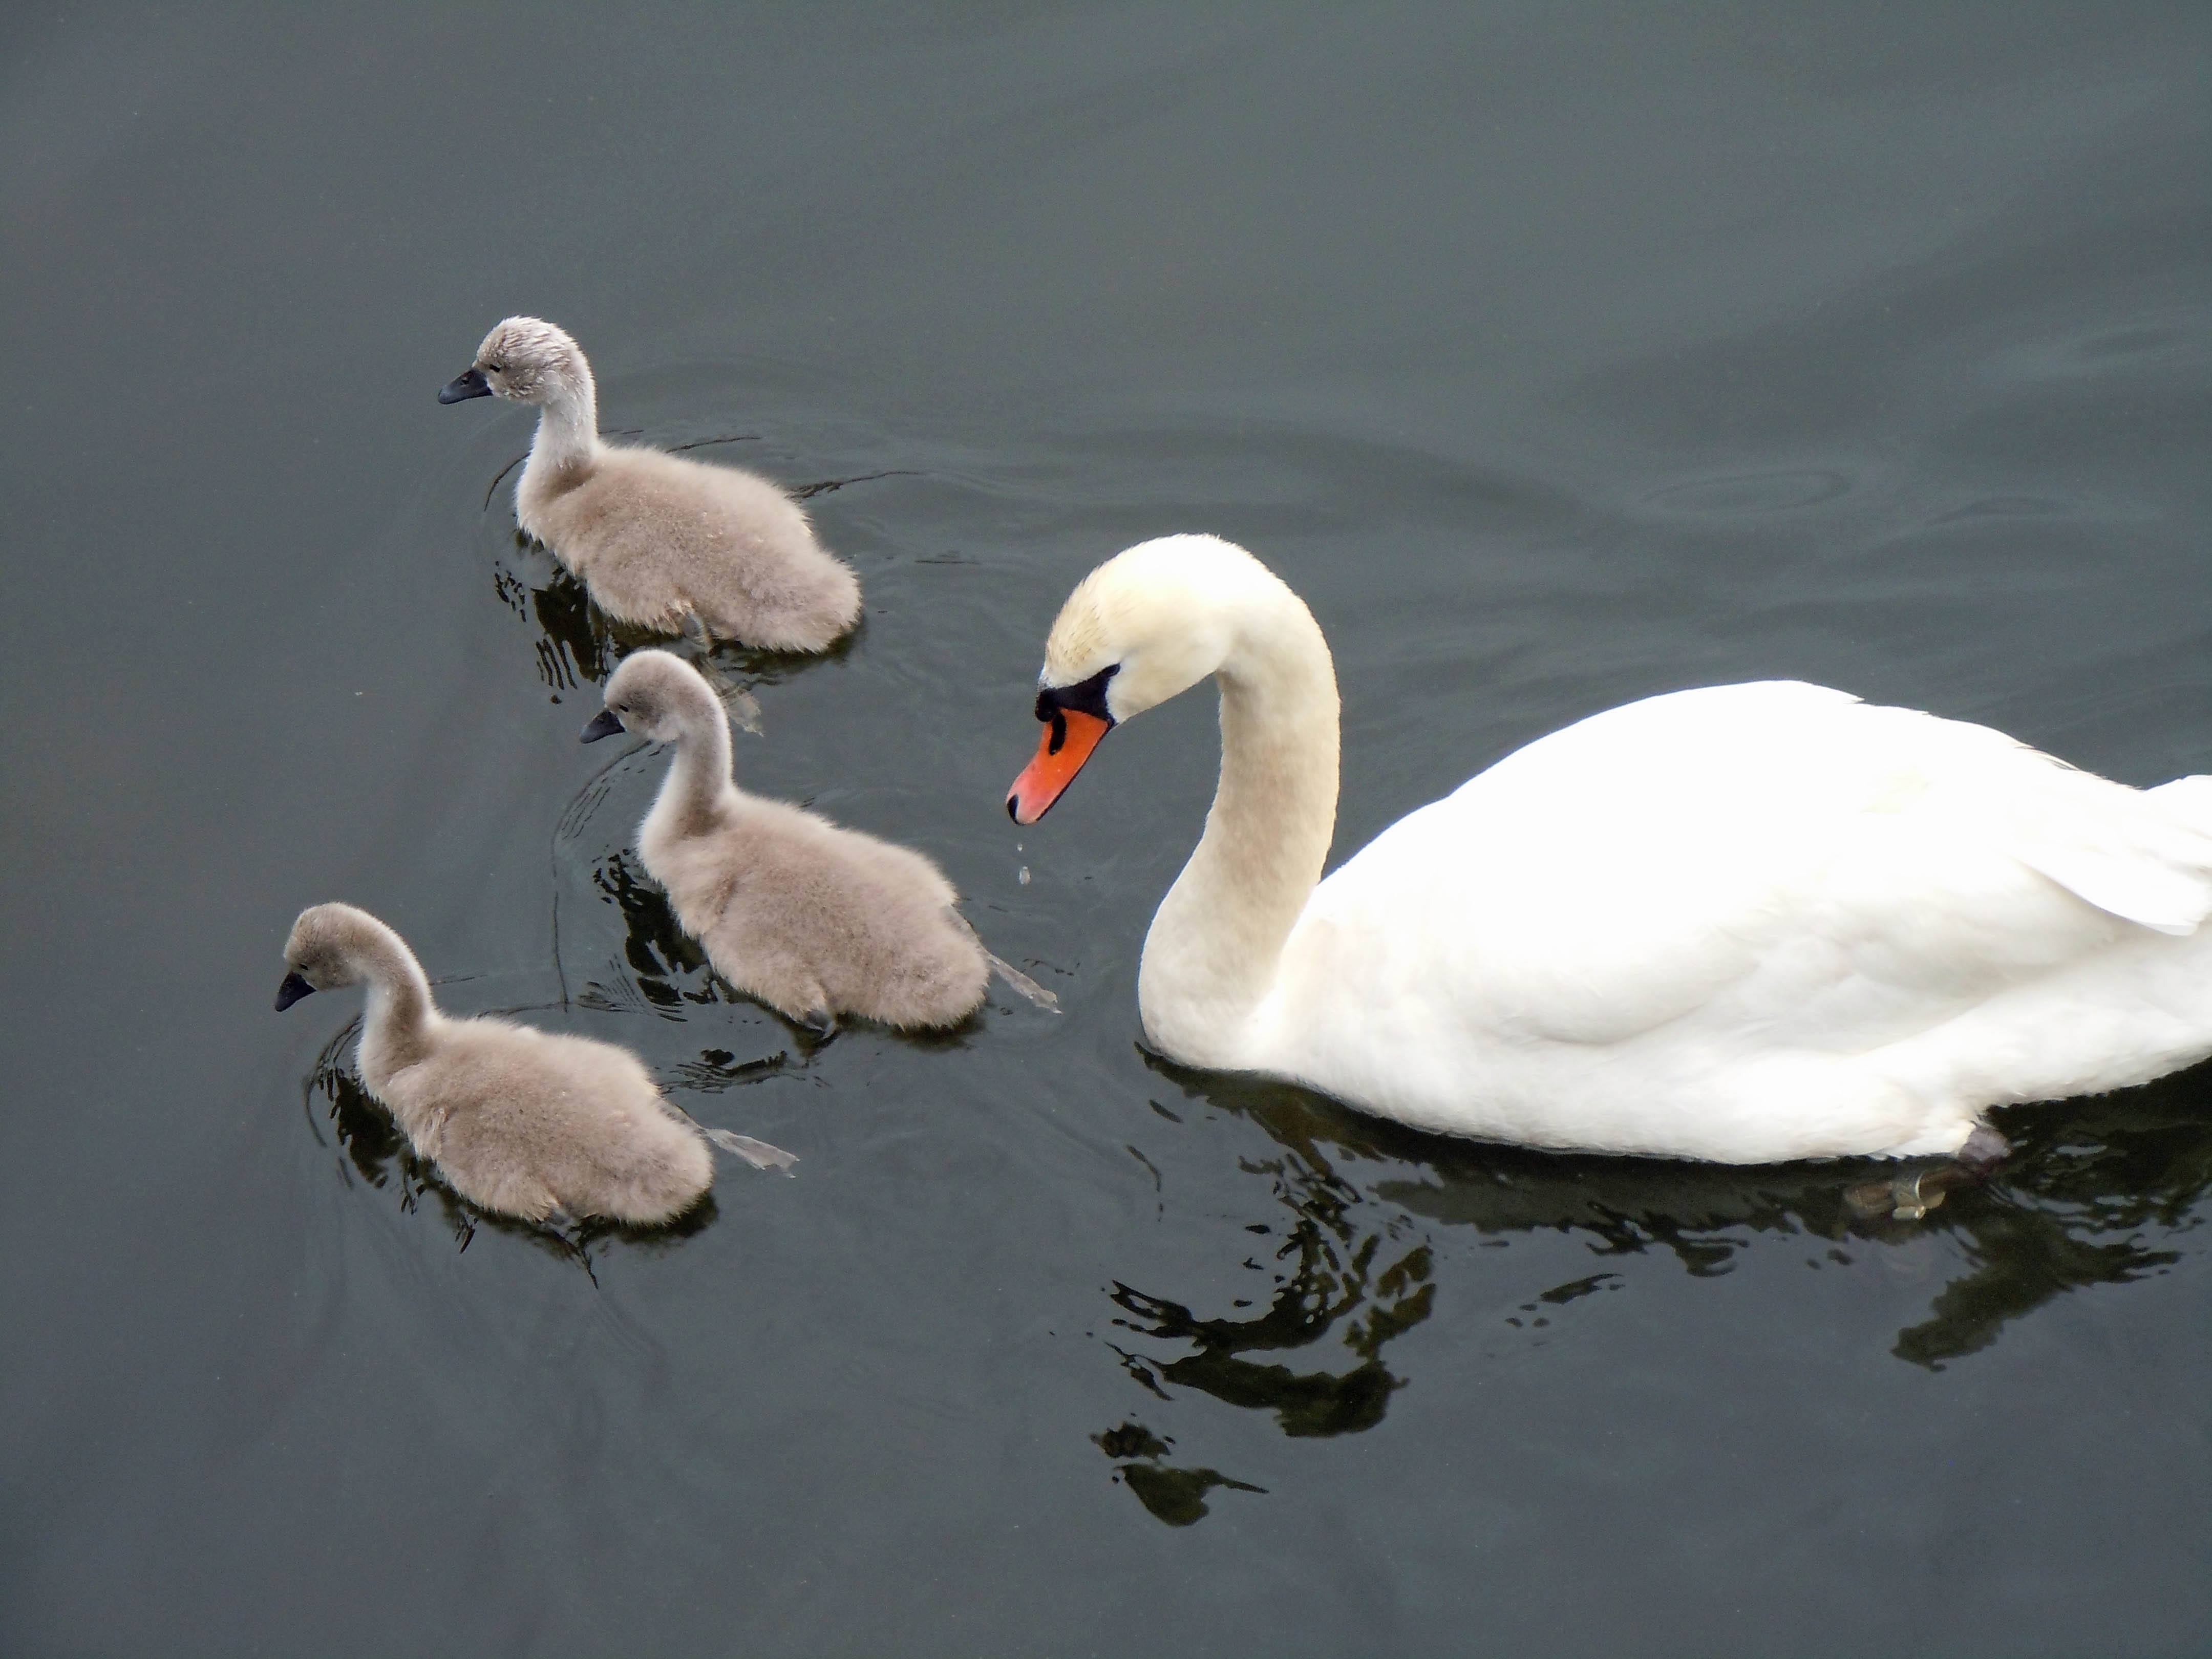
bird, wing, beak, fauna, swan, swans, vertebrate, waterfowl, water bird, ducks geese and swans, schwaenenfamilie, swan babies